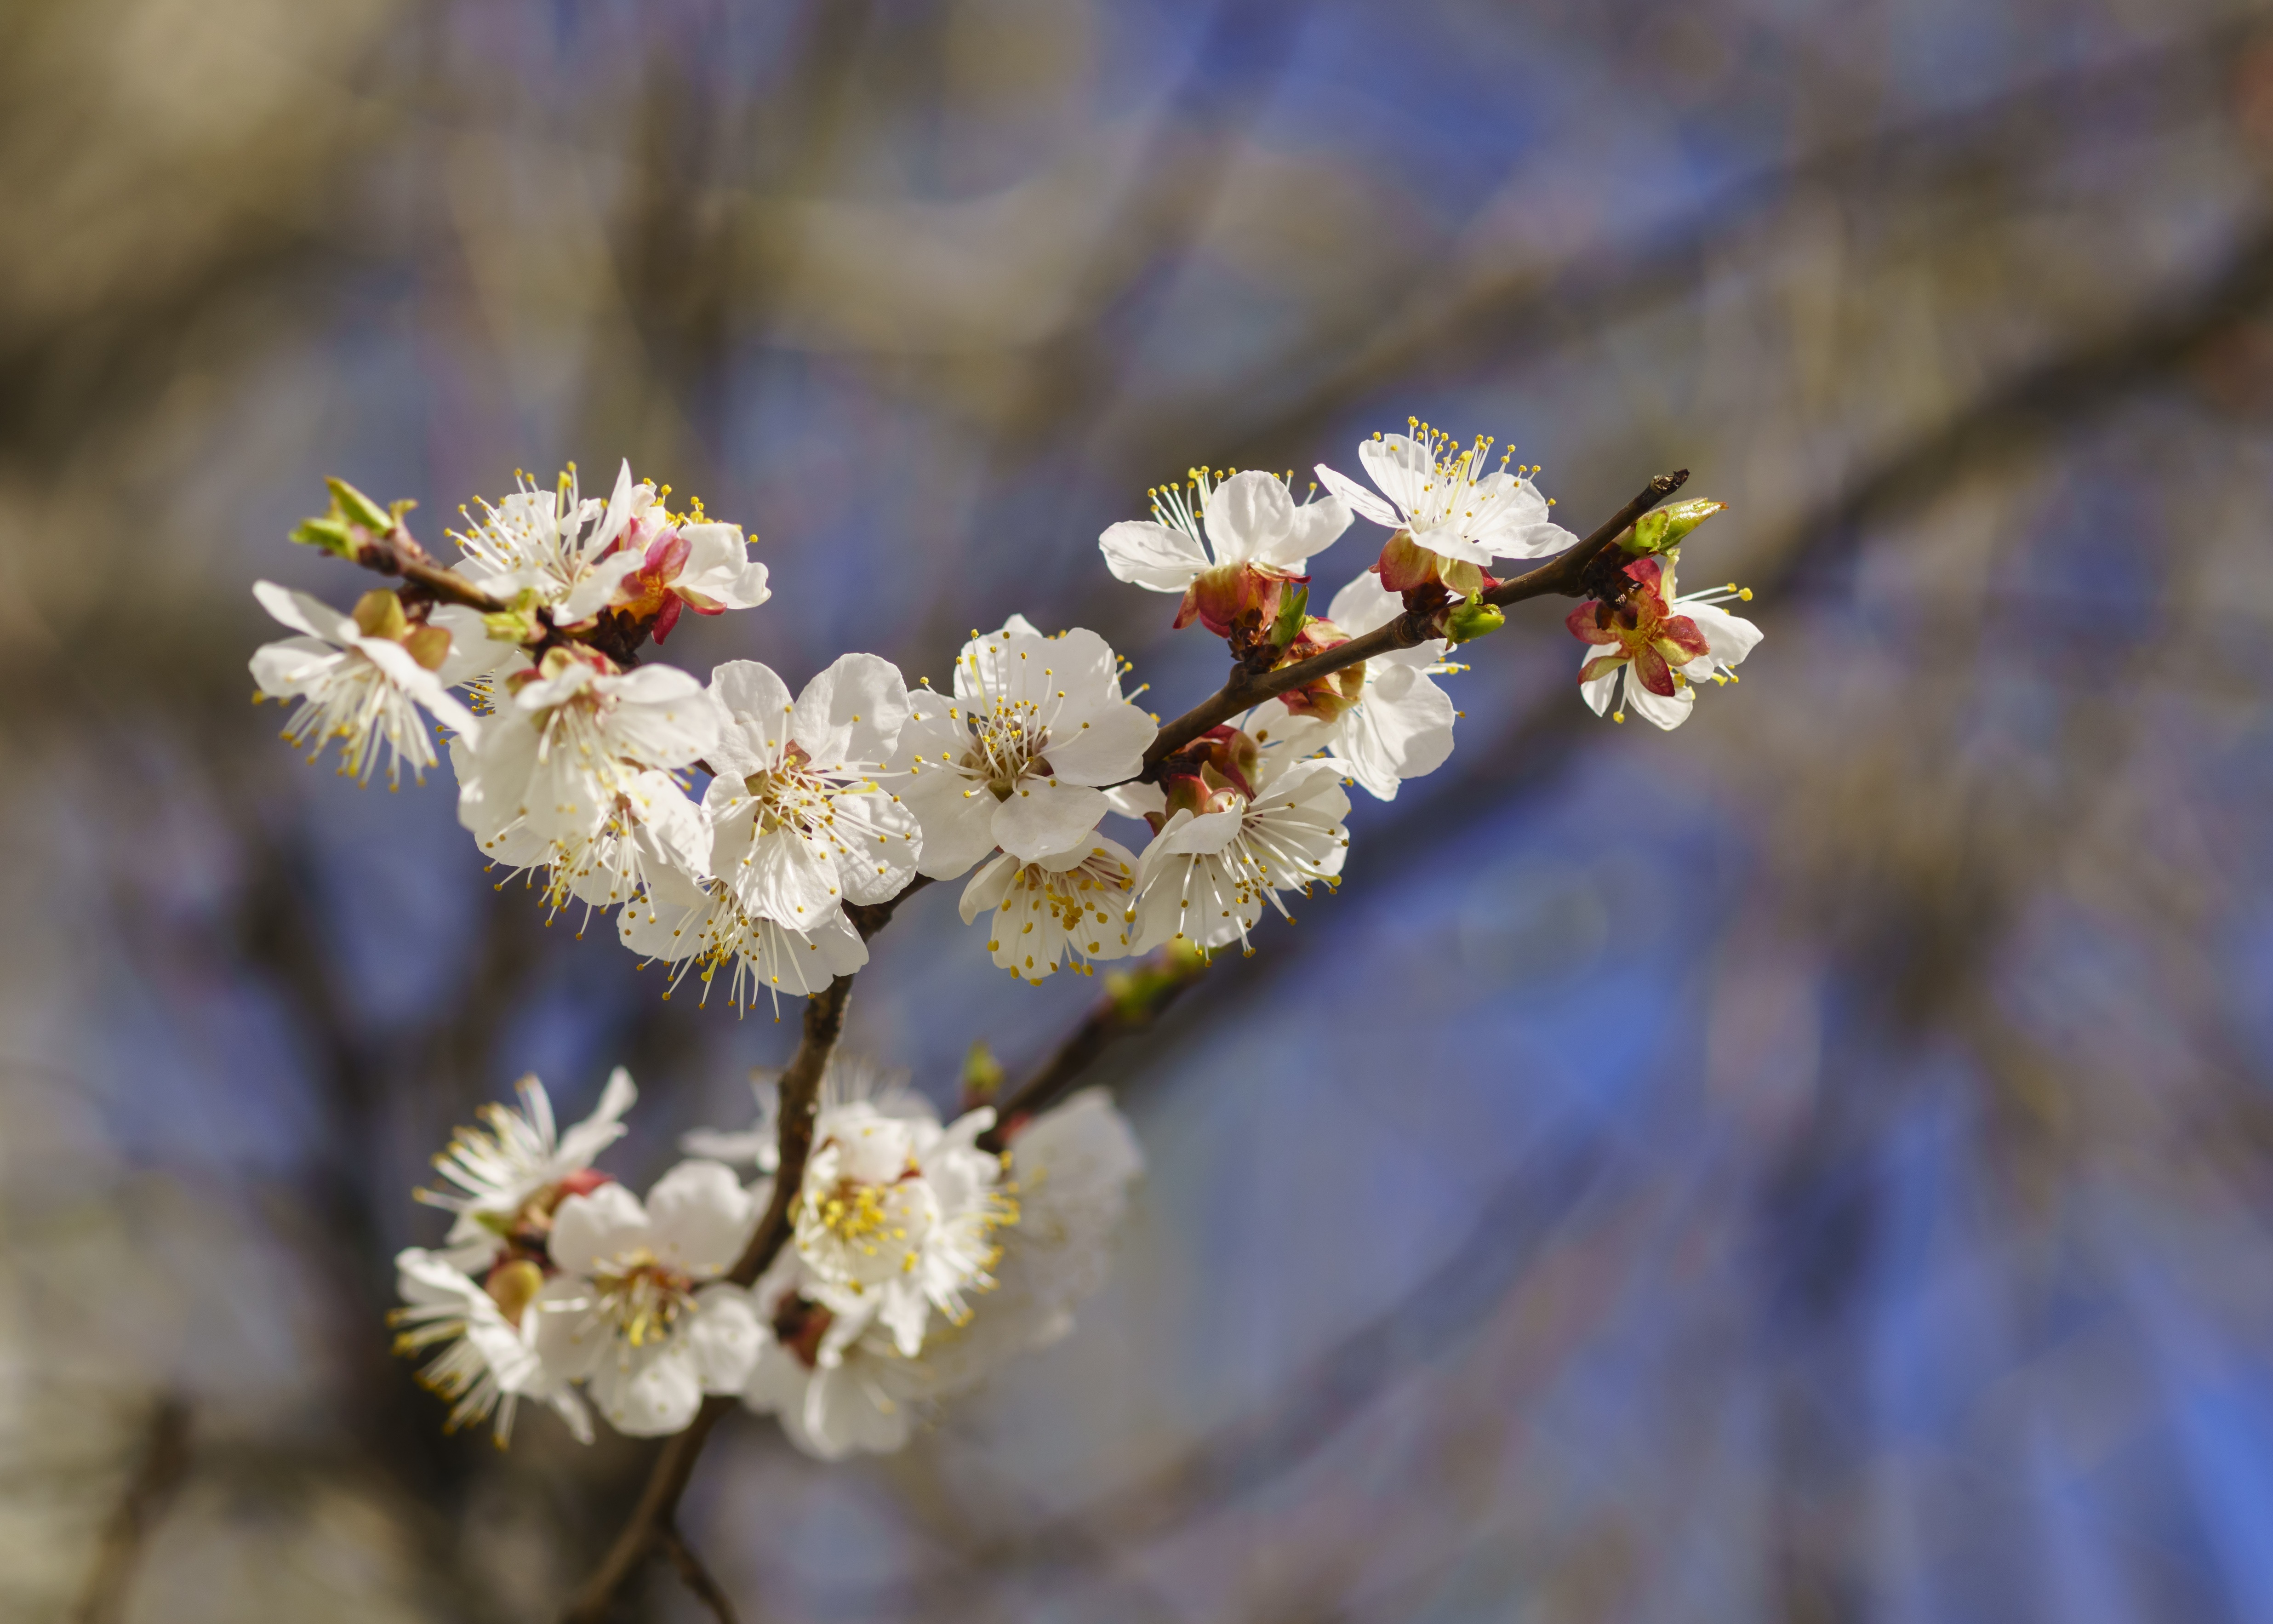
tree, nature, branch, blossom, plant, white, fruit, flower, bloom, food, spring, produce, macro, botany, flora, season, cherry blossom, twig, flowers, close up, apricot, beautiful, macro photography, inflorescence, flowering plant, plant stem, land plant, color apricot, flowers apricot